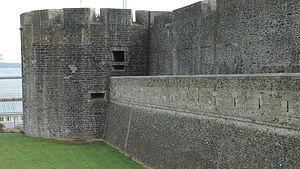
Sur un rempart ou un pré-rempart, la fausse braie est un terre-plein ou un mur de soutènement entourant un camp fortifié.
Le château de Brest est un château fort classé monument historique depuis le 21 mars 1923 situé dans le département du Finistère en France. Du Castellum romain du IIIᵉ siècle à la citadelle de Vauban jusqu'à aujourd'hui, il a traversé dix-sept siècles d’histoire et a conservé pendant tout ce temps sa vocation originelle de forteresse militaire. Il demeure aujourd'hui un site stratégique de première importance.